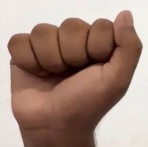
ASL sign: A